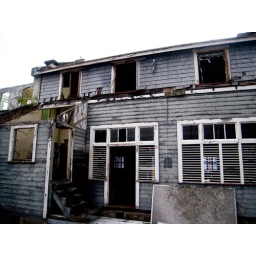
There was a computer, desk and files in here as if they were still using this building as office space.